Suzanne Farrington

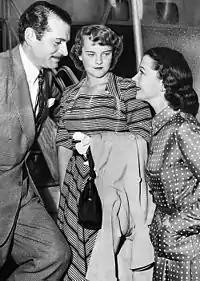
Farrington (centre) with her then-stepfather Laurence Olivier and mother Vivien Leigh in 1950

Suzanne Farrington ("née" Holman; 12 October 1933 – 1 March 2015) was the only child of British actress Vivien Leigh and her first husband, Herbert Leigh Holman. Upon her mother's death, Farrington was bequeathed her mother's papers, including her letters, photographs, contracts and diaries.